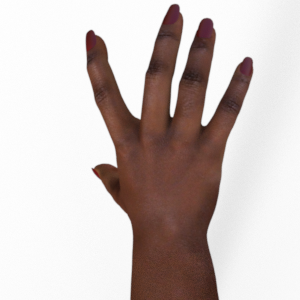
Label: paper